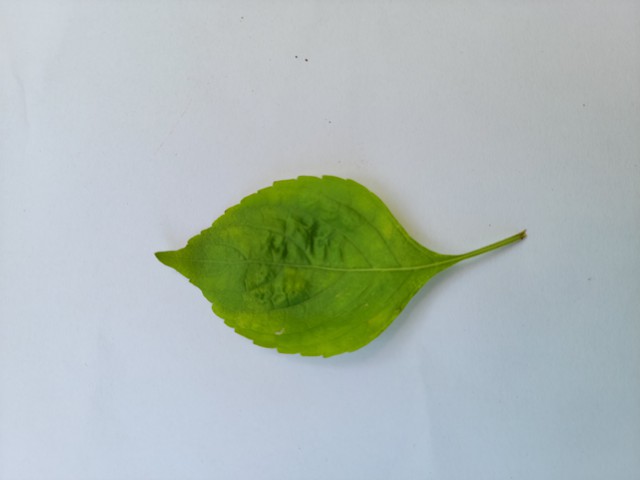
Plant: ramtulsi